Provincetown Harbor

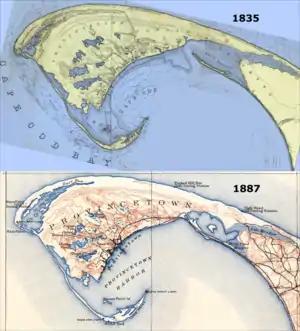
Until the late 19th century, the East Harbor was open to Provincetown Harbor. In 1868, it was closed off to make way for the railroad and the automobile. Compare these two maps from 1835 (top) and 1889 (bottom).

From 1818 until the 1850s a fishing village existed at Long Point, complete with a post office, schoolhouse, 6 windmills for saltworks, and 38 homes for about 200 adults and 60 children. When the families left in the 1850s, they floated their homes a mile across the harbor, where many still stand today.